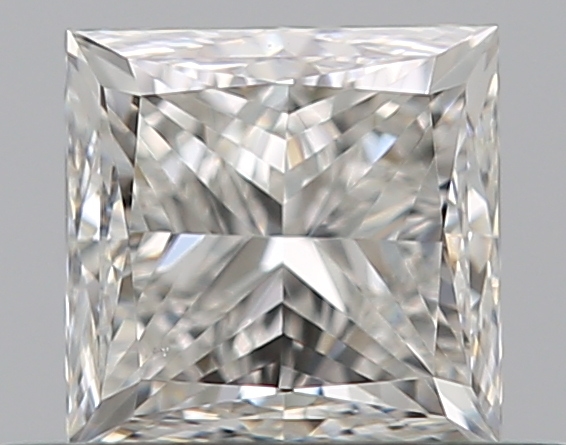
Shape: princess
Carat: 0.51
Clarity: VS1
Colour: H
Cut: GD
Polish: EX
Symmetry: GD
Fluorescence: N
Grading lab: GIA
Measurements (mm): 4.08 x 4.02 x 3.18